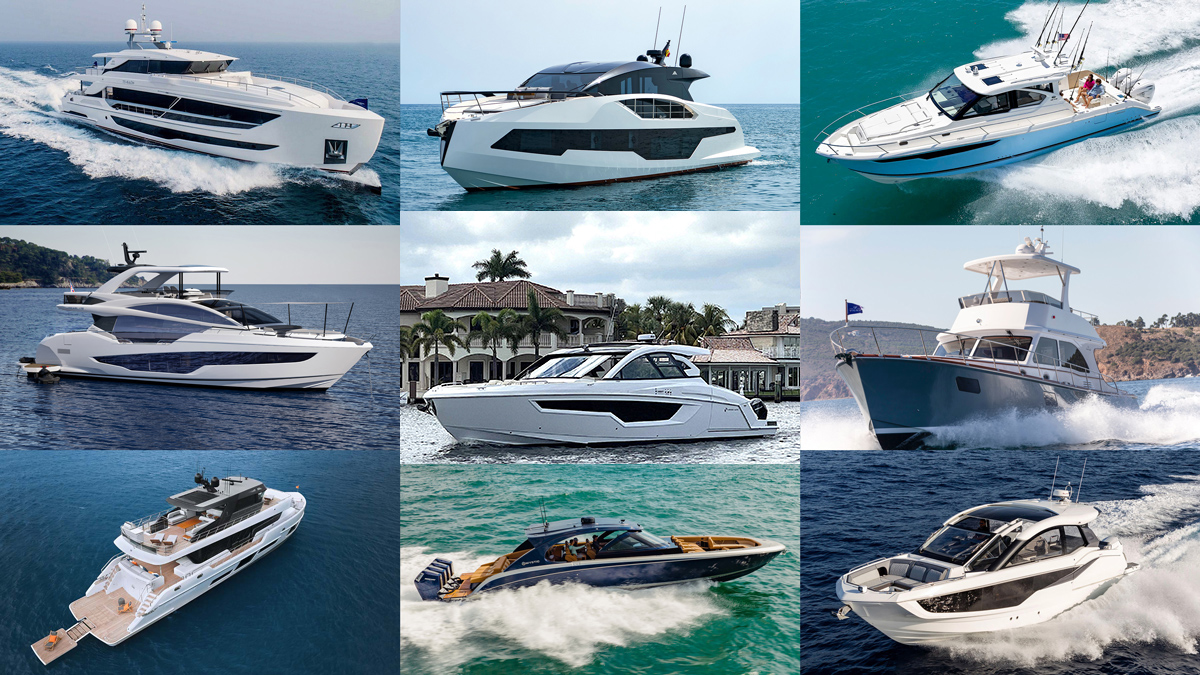
Vehicle type: Ships